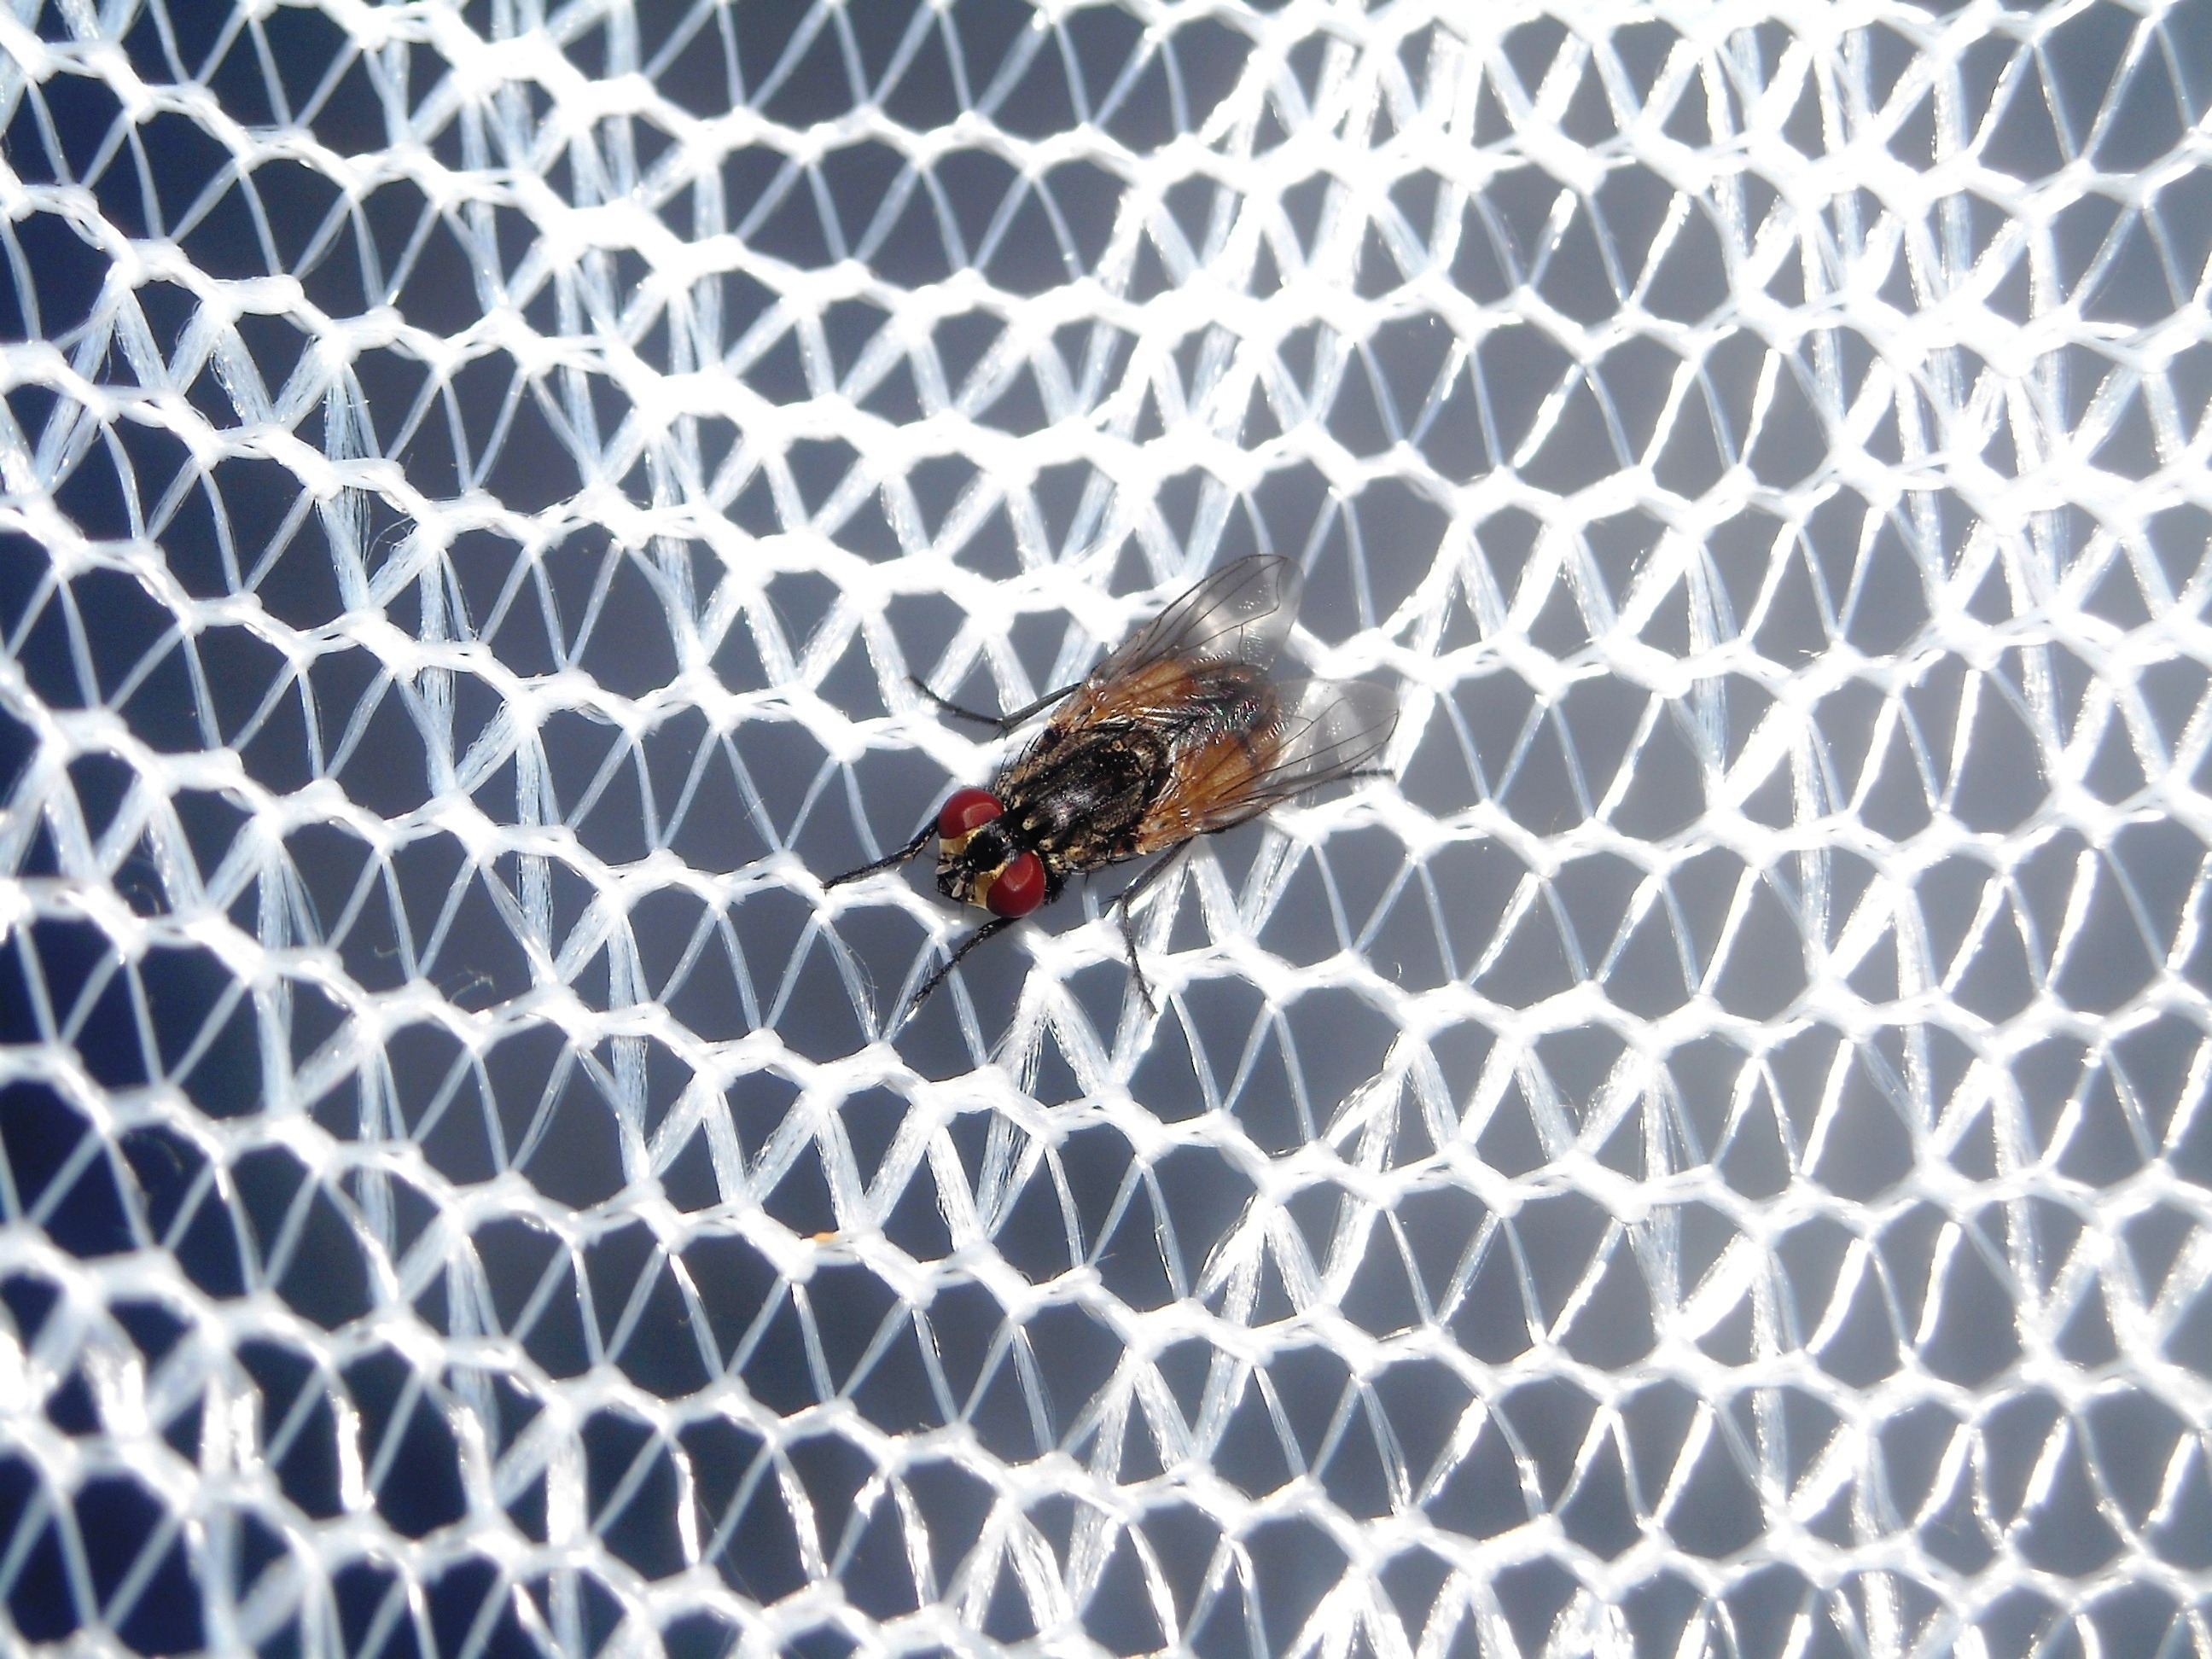
wing, white, pattern, insect, invertebrate, spider web, design, net, flies, mosquito nets